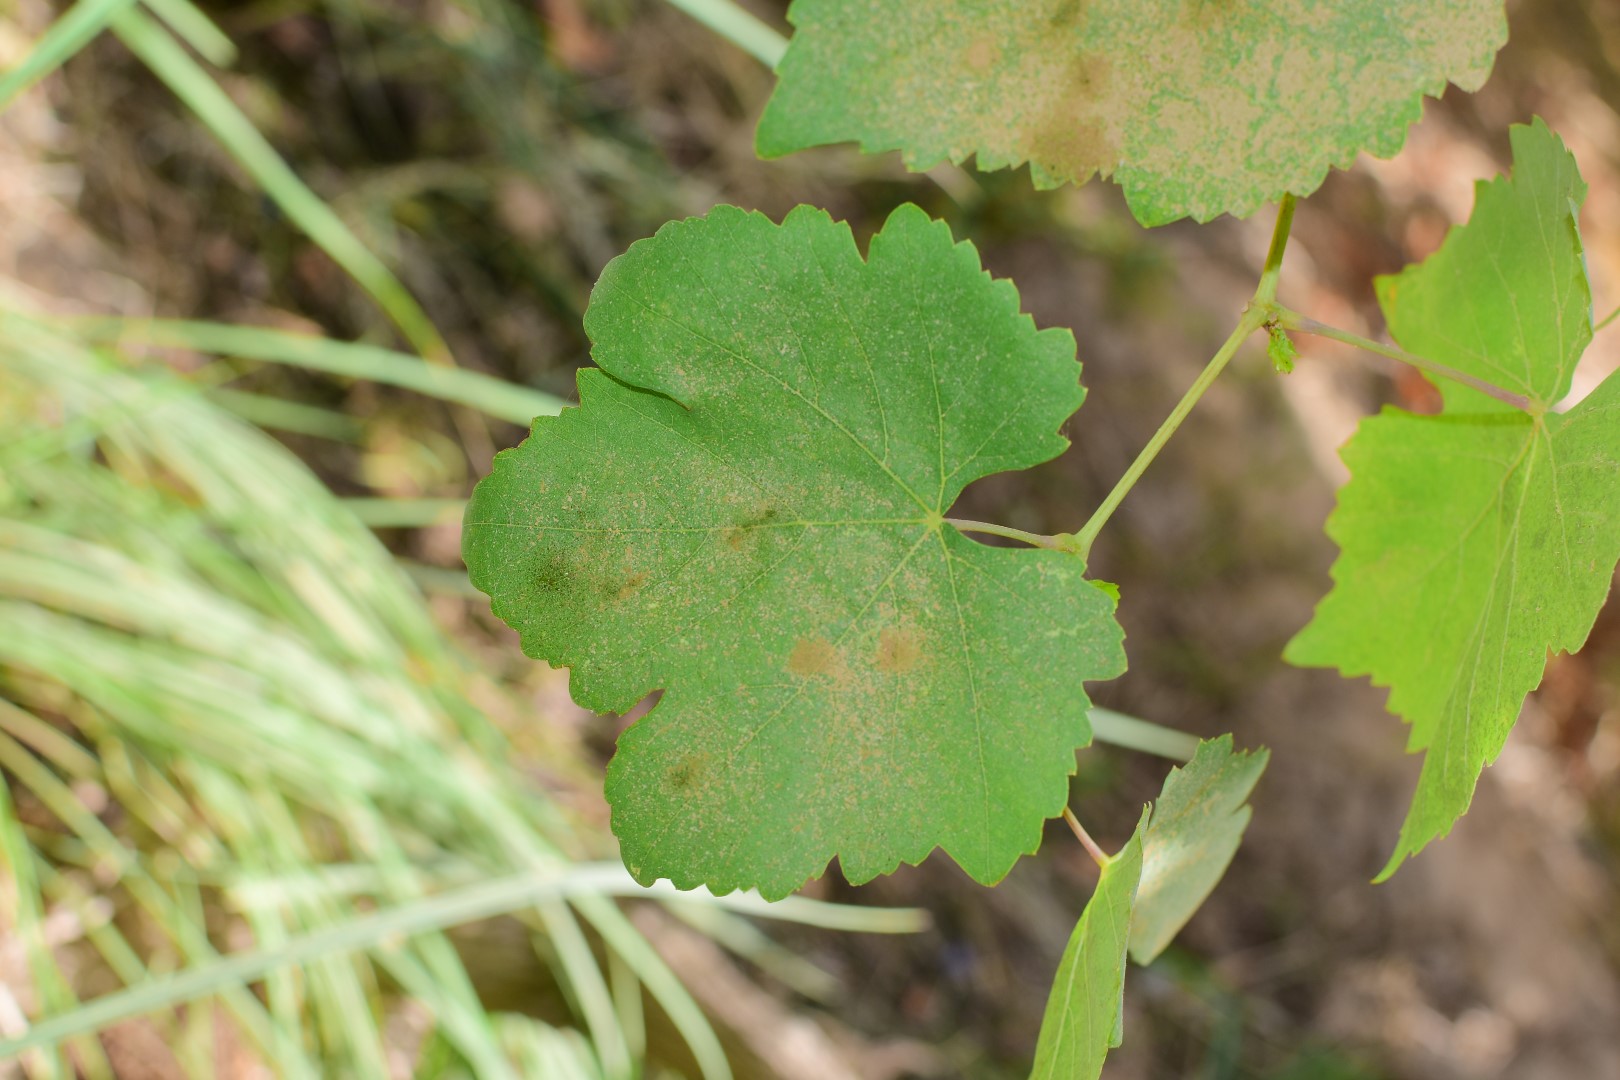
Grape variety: Thompson Seedless